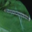
Label: caterpillar